Metabolism

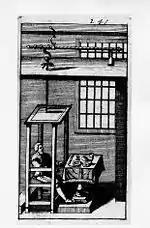
Santorio Santorio in his steelyard balance, from "Ars de statica medicina", first published 1614

In these early studies, the mechanisms of these metabolic processes had not been identified and a vital force was thought to animate living tissue. In the 19th century, when studying the fermentation of sugar to alcohol by yeast, Louis Pasteur concluded that fermentation was catalyzed by substances within the yeast cells he called "ferments". He wrote that "alcoholic fermentation is an act correlated with the life and organization of the yeast cells, not with the death or putrefaction of the cells." This discovery, along with the publication by Friedrich Wöhler in 1828 of a paper on the chemical synthesis of urea, and is notable for being the first organic compound prepared from wholly inorganic precursors. Wöhler's urea synthesis showed that organic compounds could be created from inorganic precursors, disputing the vital force theory that dominated early 19th-century science. Modern analyses consider this achievement as foundational for unifying organic and inorganic chemistry.